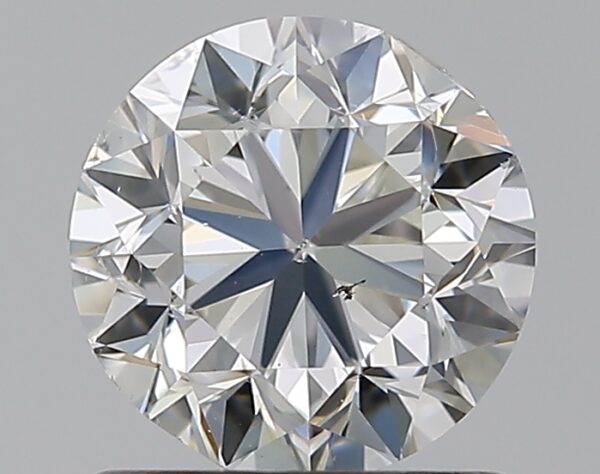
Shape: round
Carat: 1
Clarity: SI1
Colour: I
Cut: GD
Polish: EX
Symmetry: GD
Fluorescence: F
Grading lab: GIA
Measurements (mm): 5.96 x 6.07 x 4.06